Dignitas (non-profit organisation)

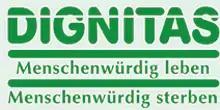

Dignitas is a Swiss non-profit organization providing physician-assisted suicide to members with terminal illness or severe physical or mental illness, supported by independent Swiss doctors. By the end of 2020, they had assisted 3,248 people with suicide at home within Switzerland and at Dignitas' house/flat near Zürich. They provide advisory work on palliative care, health care advance directives, suicide attempt prevention, and legislation for right-to-die laws around the world.